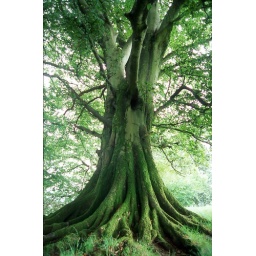
beech near coniston, in the lake district, while i was walking under the rain...